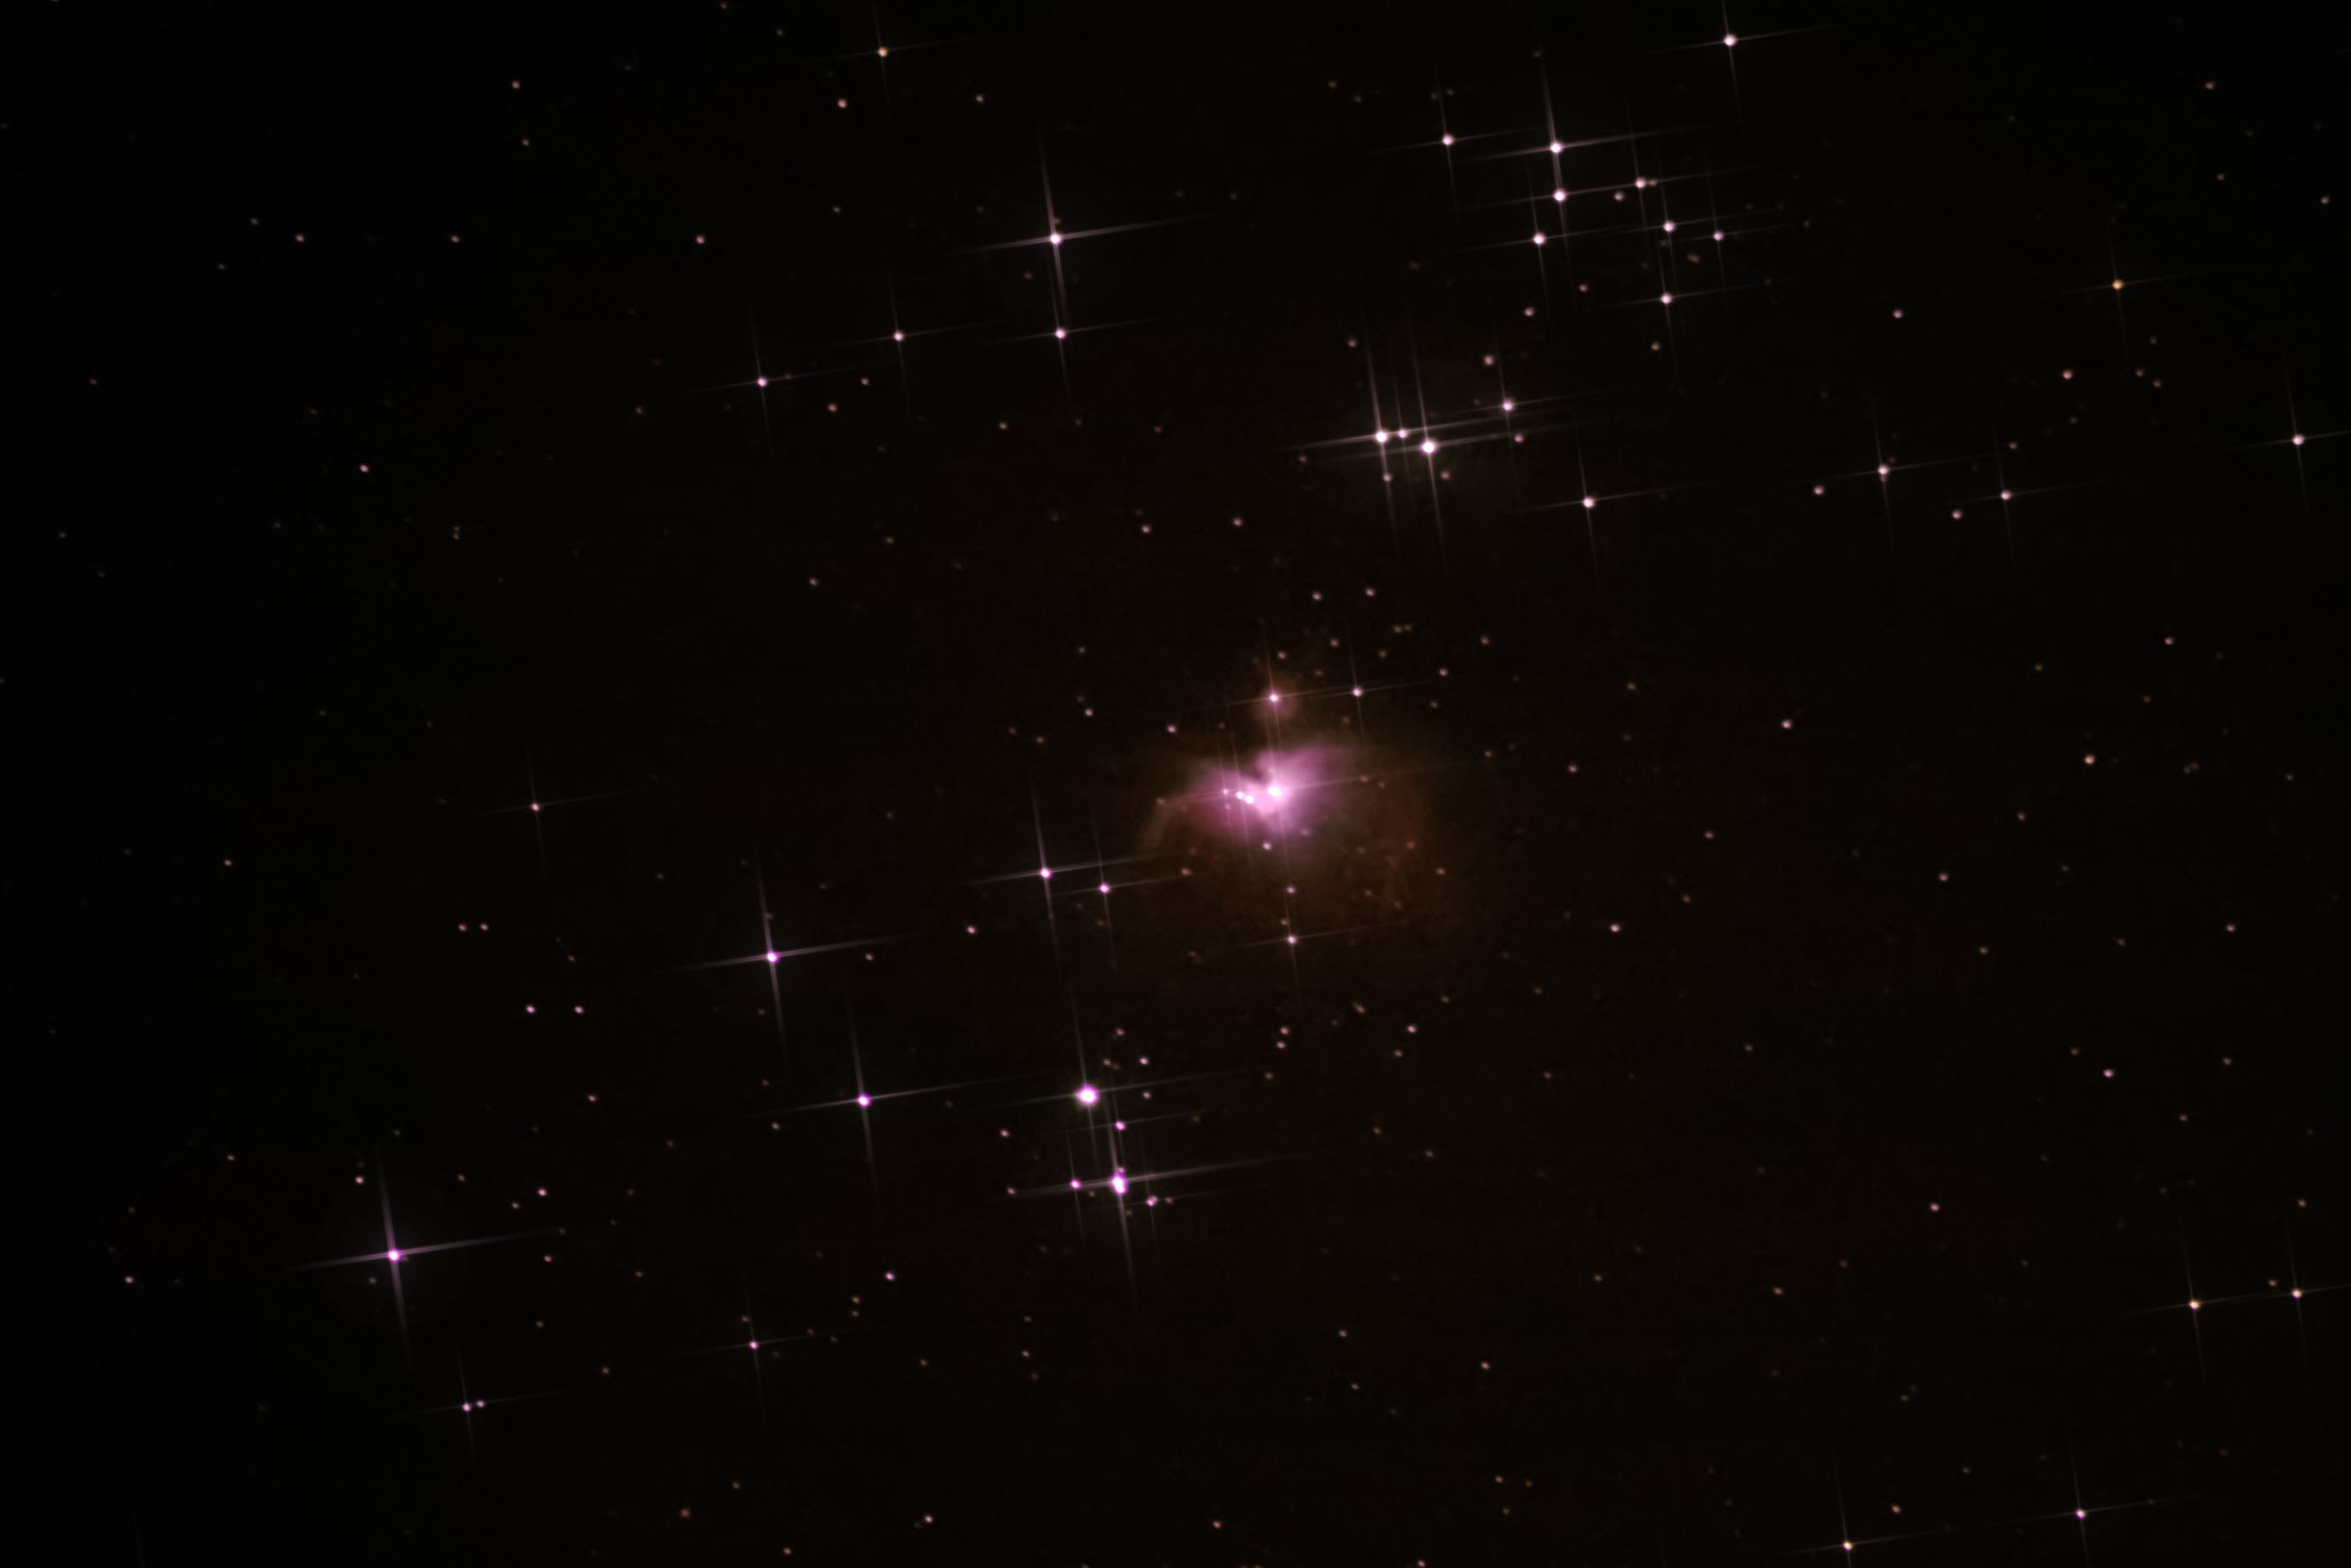
sky, night, star, atmosphere, constellation, space, nebula, outer space, astronomy, stars, nightsky, astrophotography, m42, orion, orionnebula, ngc1976, astronomical object